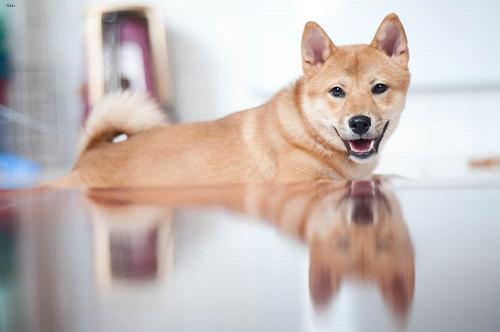
Breed: shiba inu